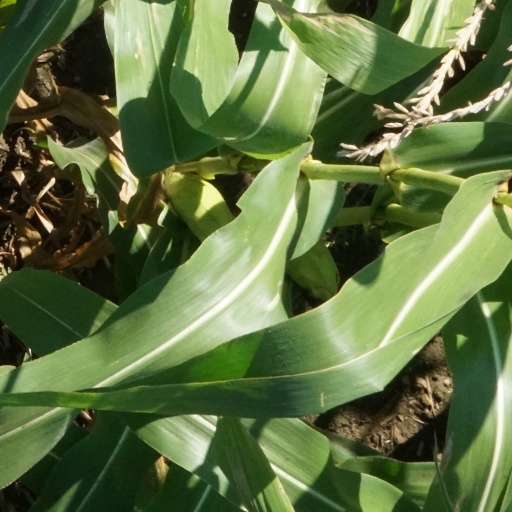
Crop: maize; corn